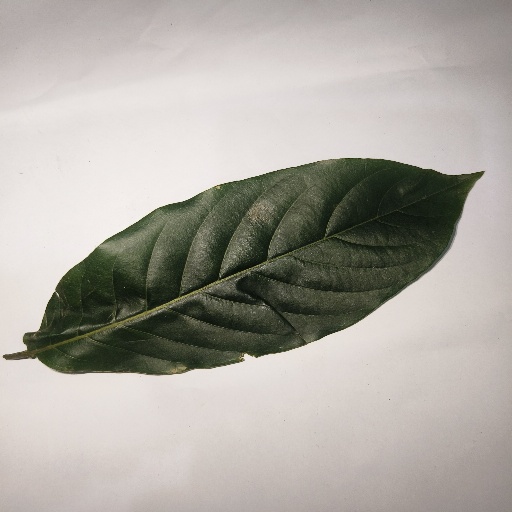
Species: HariTaki
Leaf condition: Shot Hole